Suzuki GSX-R125

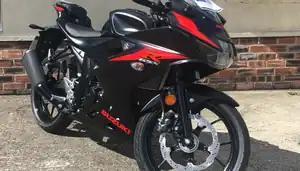

The Suzuki GSX-R125 is a sport motorcycle produced by Suzuki as part of the GSX-R series of motorcycles. It has a liquid-cooled, single-cylinder, four-stroke engine with an output of . It can be ridden with a license from either class A1 or B196.